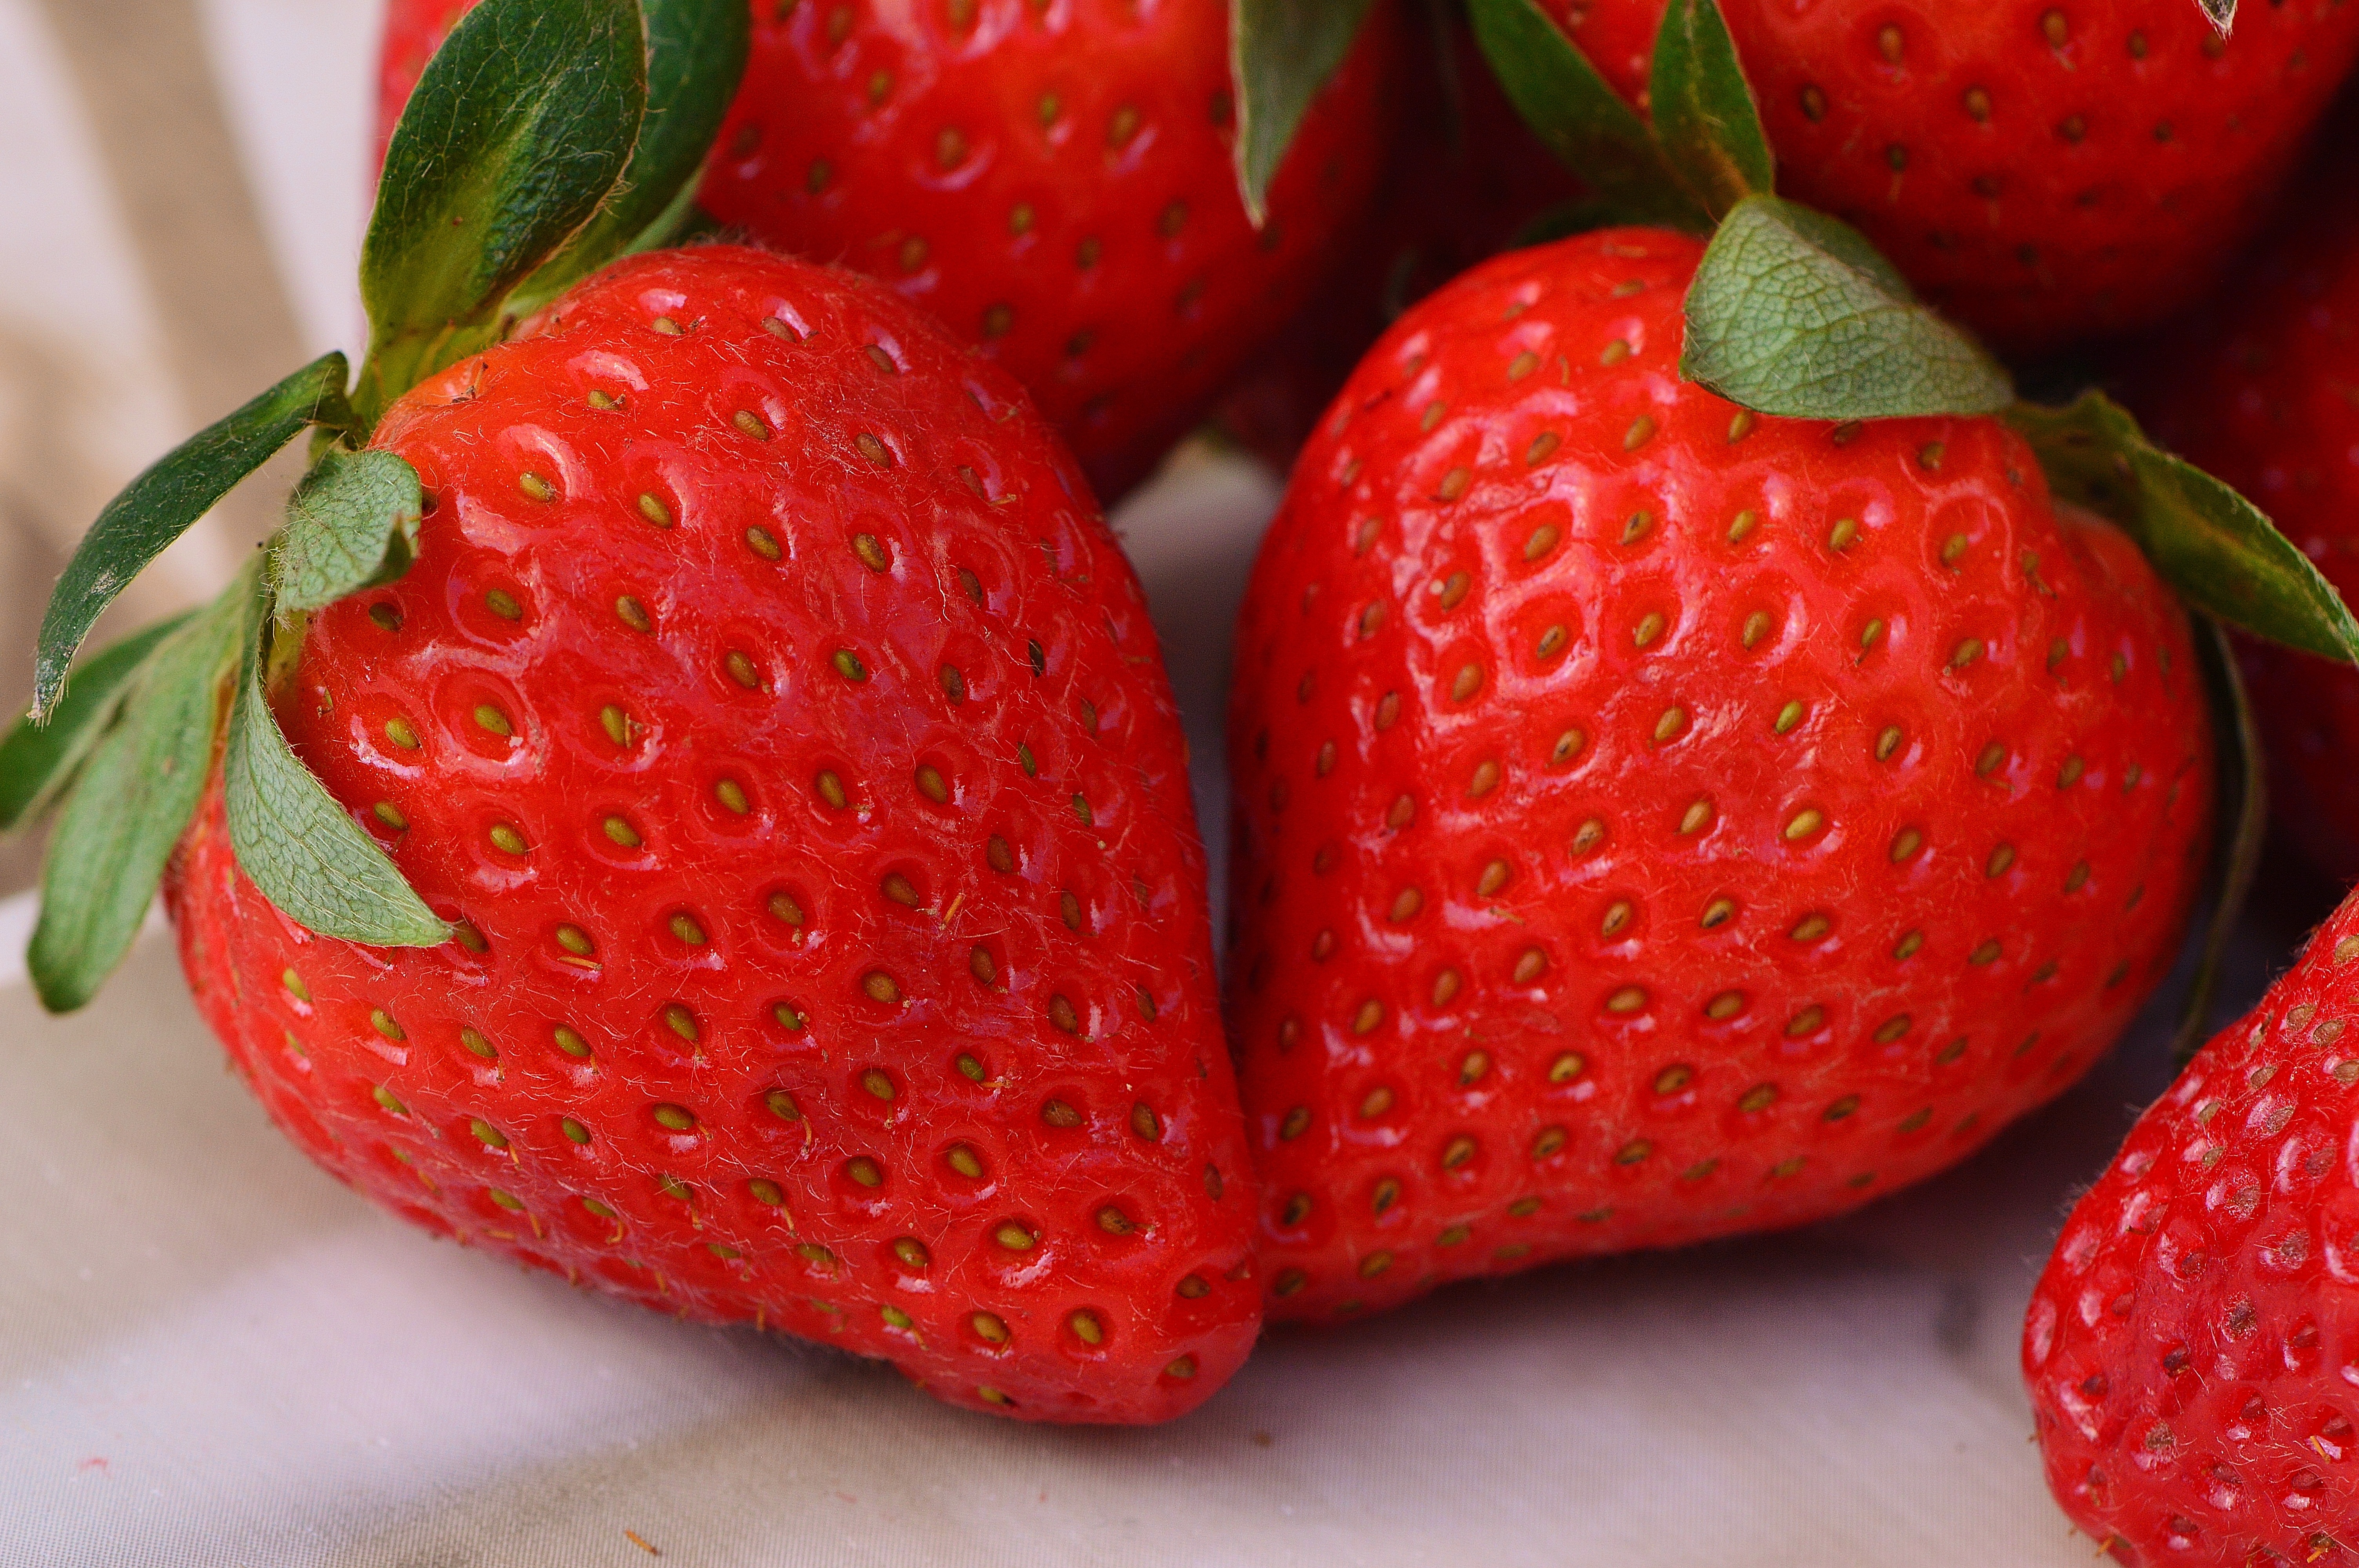
plant, fruit, sweet, food, red, produce, close, eat, delicious, strawberry, fruits, strawberries